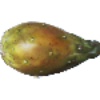
Label: Cactus fruit 1